Biskopshavn Church

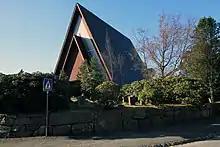
View of the church

The Biskopshavn congregation was split from Sandviken Church by Royal Decree on 21 June 1957. After this, planning for a church home for the new congregation began. The architects Jakob Myklebust, Bjørn Simonnæs, and Helge Borgen won the competition and the foundation stone was laid on 21 November 1965. The church was completed in about a year, and it was consecrated on 4 December 1966. There is an entrance and a foyer in the southwest. On the southeast side is a complex extension with a flat roof that houses, among other things, the sacristy, church hall, daycare rooms, and offices. A free-standing belltower is located just west of the church.